Texas

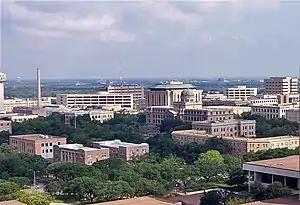
Texas A&M University

The Deep Ellum district within Dallas became popular during the 1920s and 1930s as the prime jazz and blues hotspot in the Southern United States. The name Deep Ellum comes from local people pronouncing "Deep Elm" as "Deep Ellum". Artists such as Blind Lemon Jefferson, Robert Johnson, Huddie "Lead Belly" Ledbetter, and Bessie Smith played in early Deep Ellum clubs.